Peter Browngardt

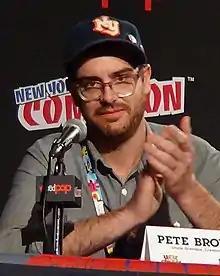
Browngardt at the 2014 New York Comic Con

Peter Browngardt (born 1979) is an American animator, storyboard artist, writer, producer, and voice actor. He is currently working as executive producer and creative director behind "Looney Tunes Cartoons". He is best known for being the creator of Cartoon Network's "Uncle Grandpa", in which he also voices the title character, a spin-off of the earlier "Secret Mountain Fort Awesome". Browngardt has had prior experience working on shows such as "Futurama", "The Venture Bros.", "Chowder", "The Marvelous Misadventures of Flapjack", and "Adventure Time".